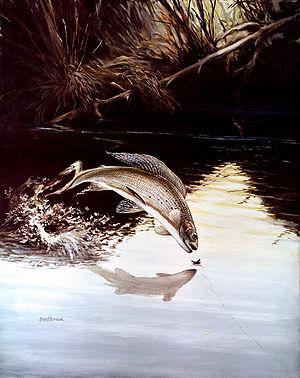
La Mouïa est une rivière de Russie qui coule en république autonome de Bouriatie en Sibérie orientale. C'est un affluent du Vitim en rive gauche, donc un sous-affluent de la Léna.